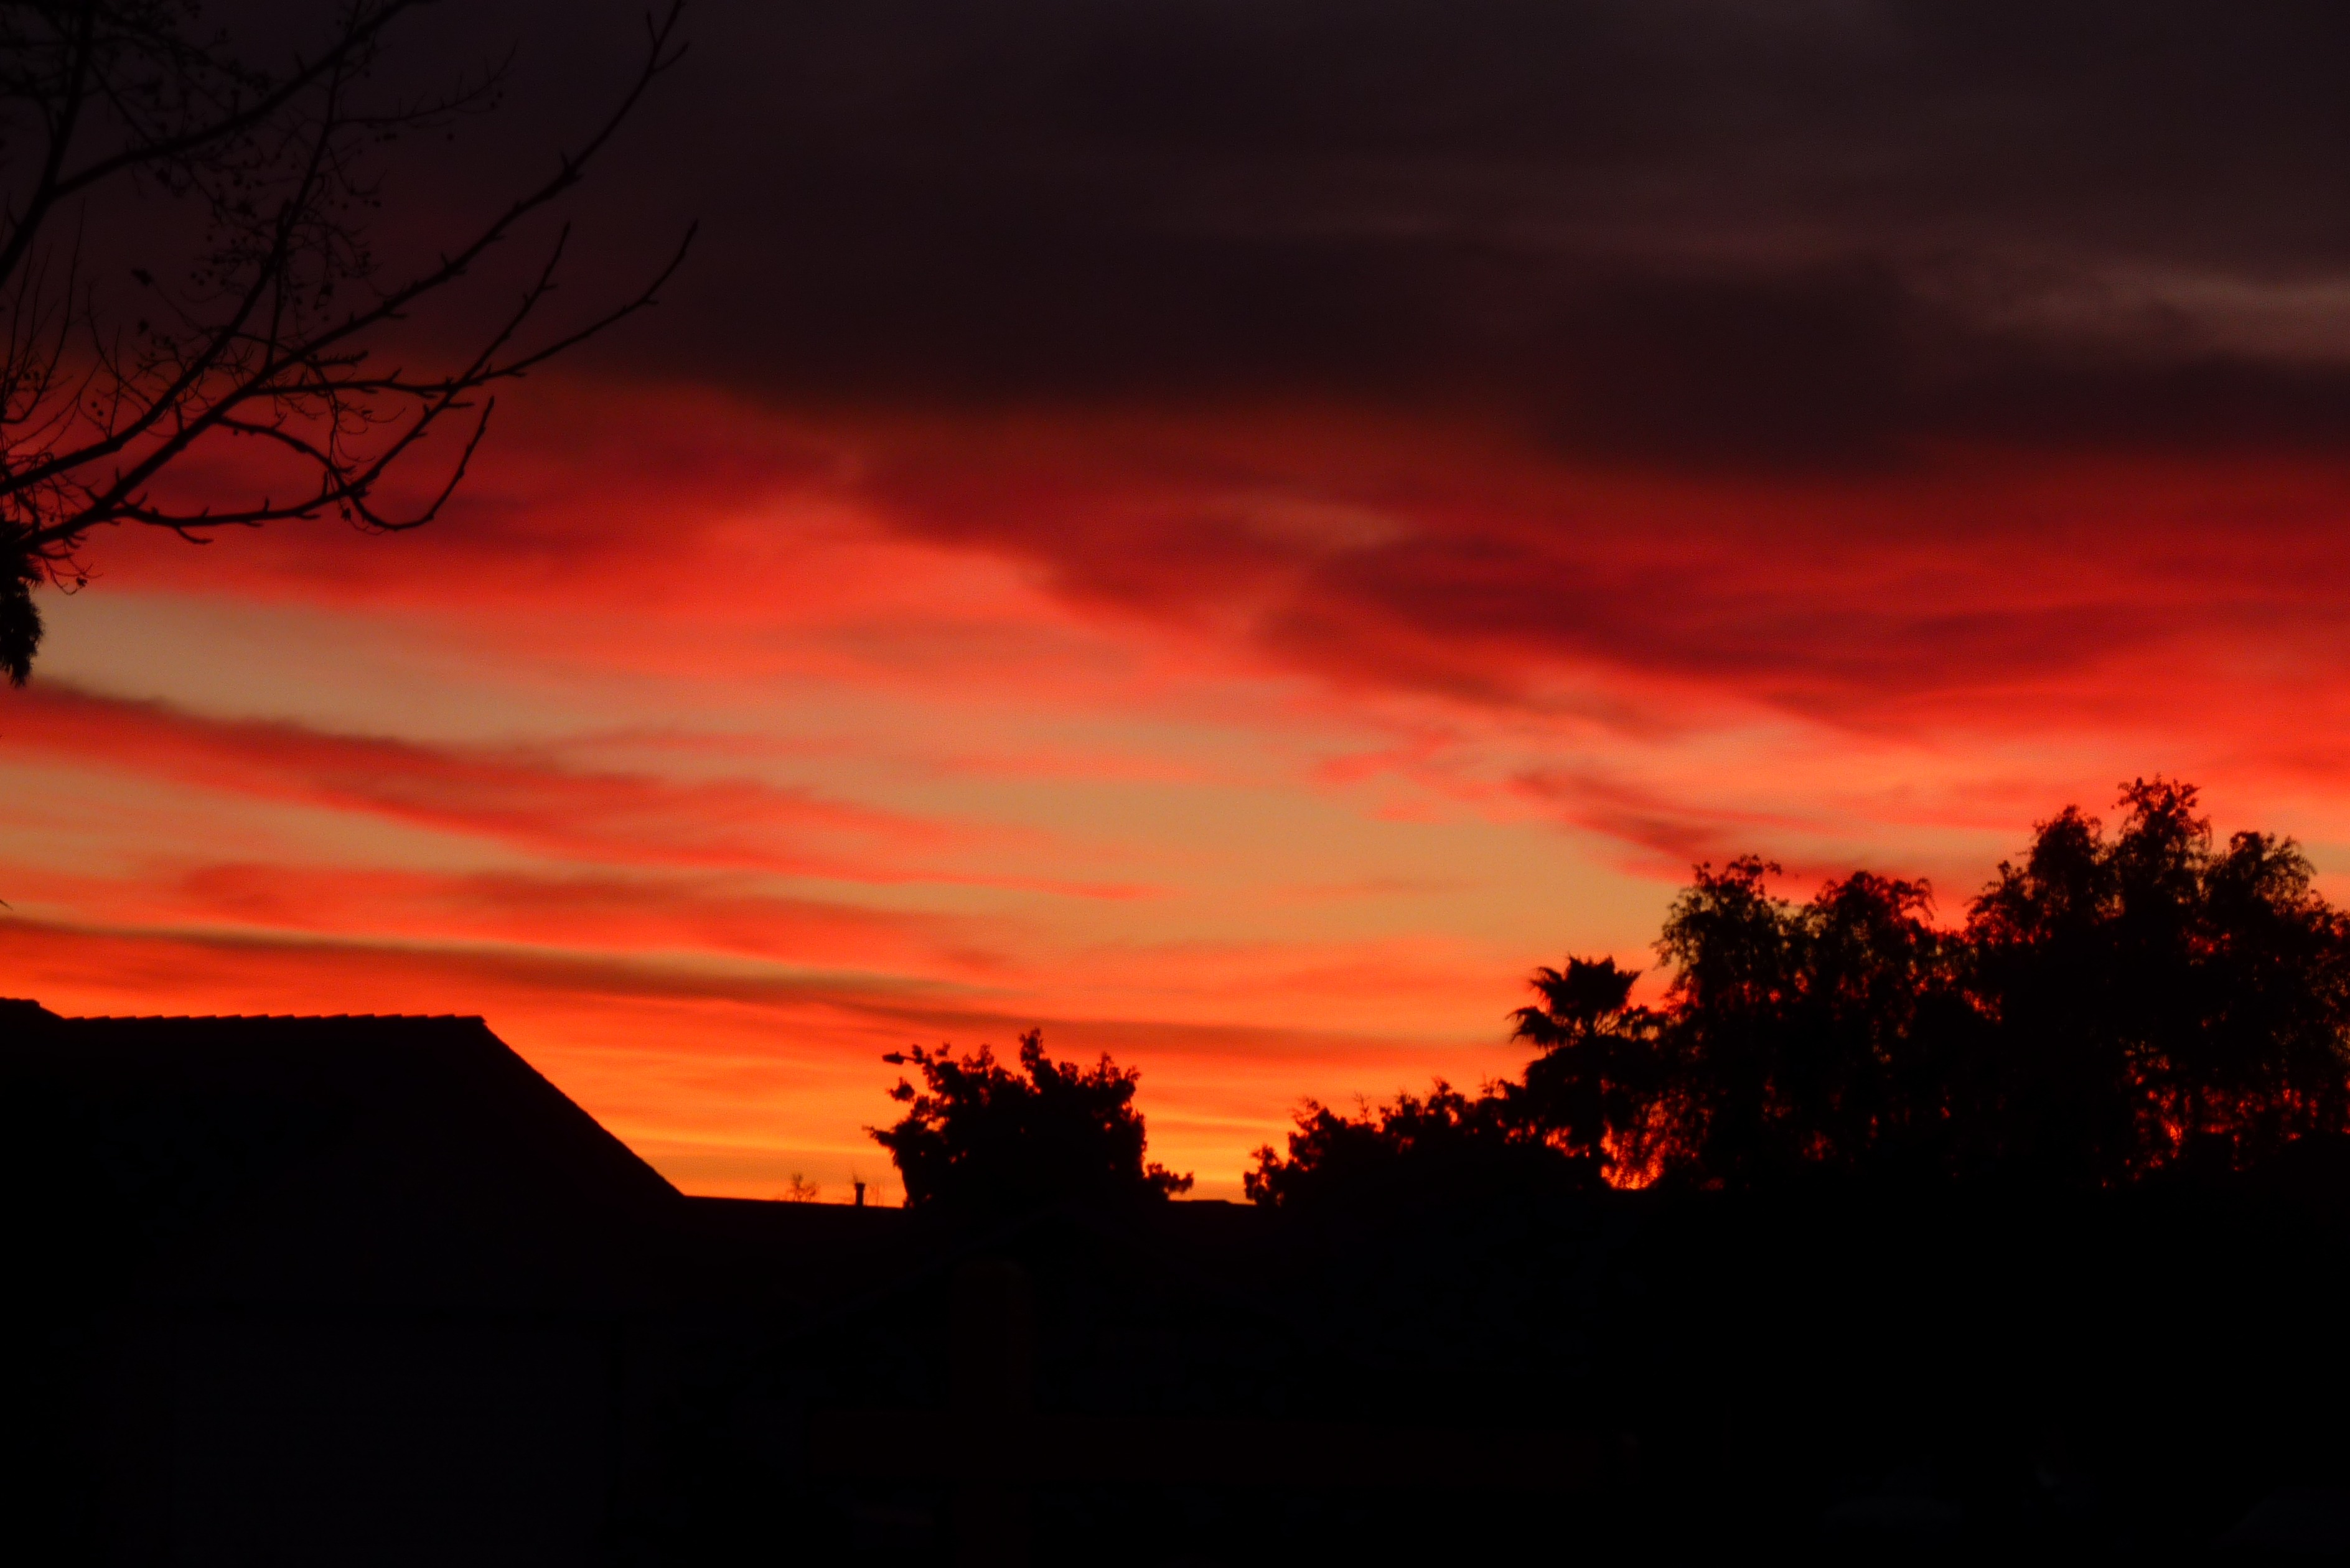
nature, horizon, cloud, sky, sunrise, sunset, morning, view, dawn, atmosphere, dusk, environment, evening, high, tranquil, scenic, weather, darkness, cloudscape, outdoors, clouds, meteorology, afterglow, red sky at morning